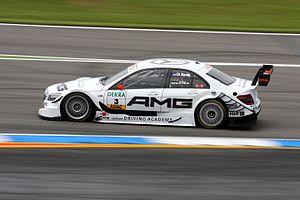
Paul di Resta à bord d'une voiture classe DTM (Mercedes-Benz Classe C W204 de 2009). Exposition